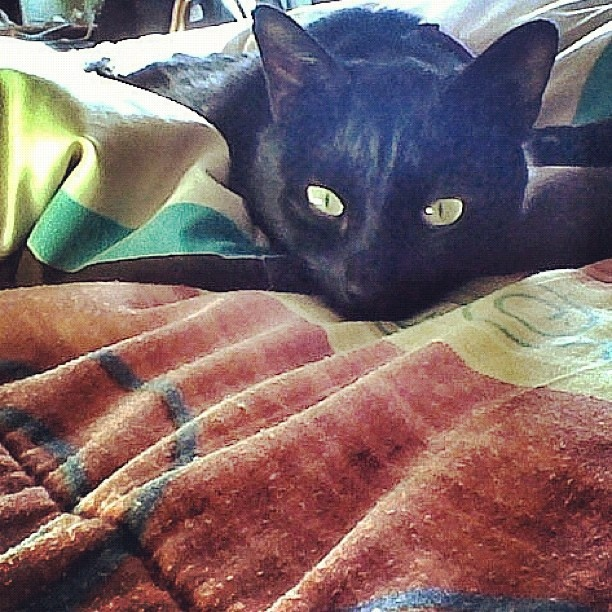
A black cat resting atop blankets on a bed

A black cat lies down on a blanket.
A black cat resting comfortably on a soft bed.
A black cat with green eyes rests on colorful blankets.
A black cat is resting on an unmade bed.